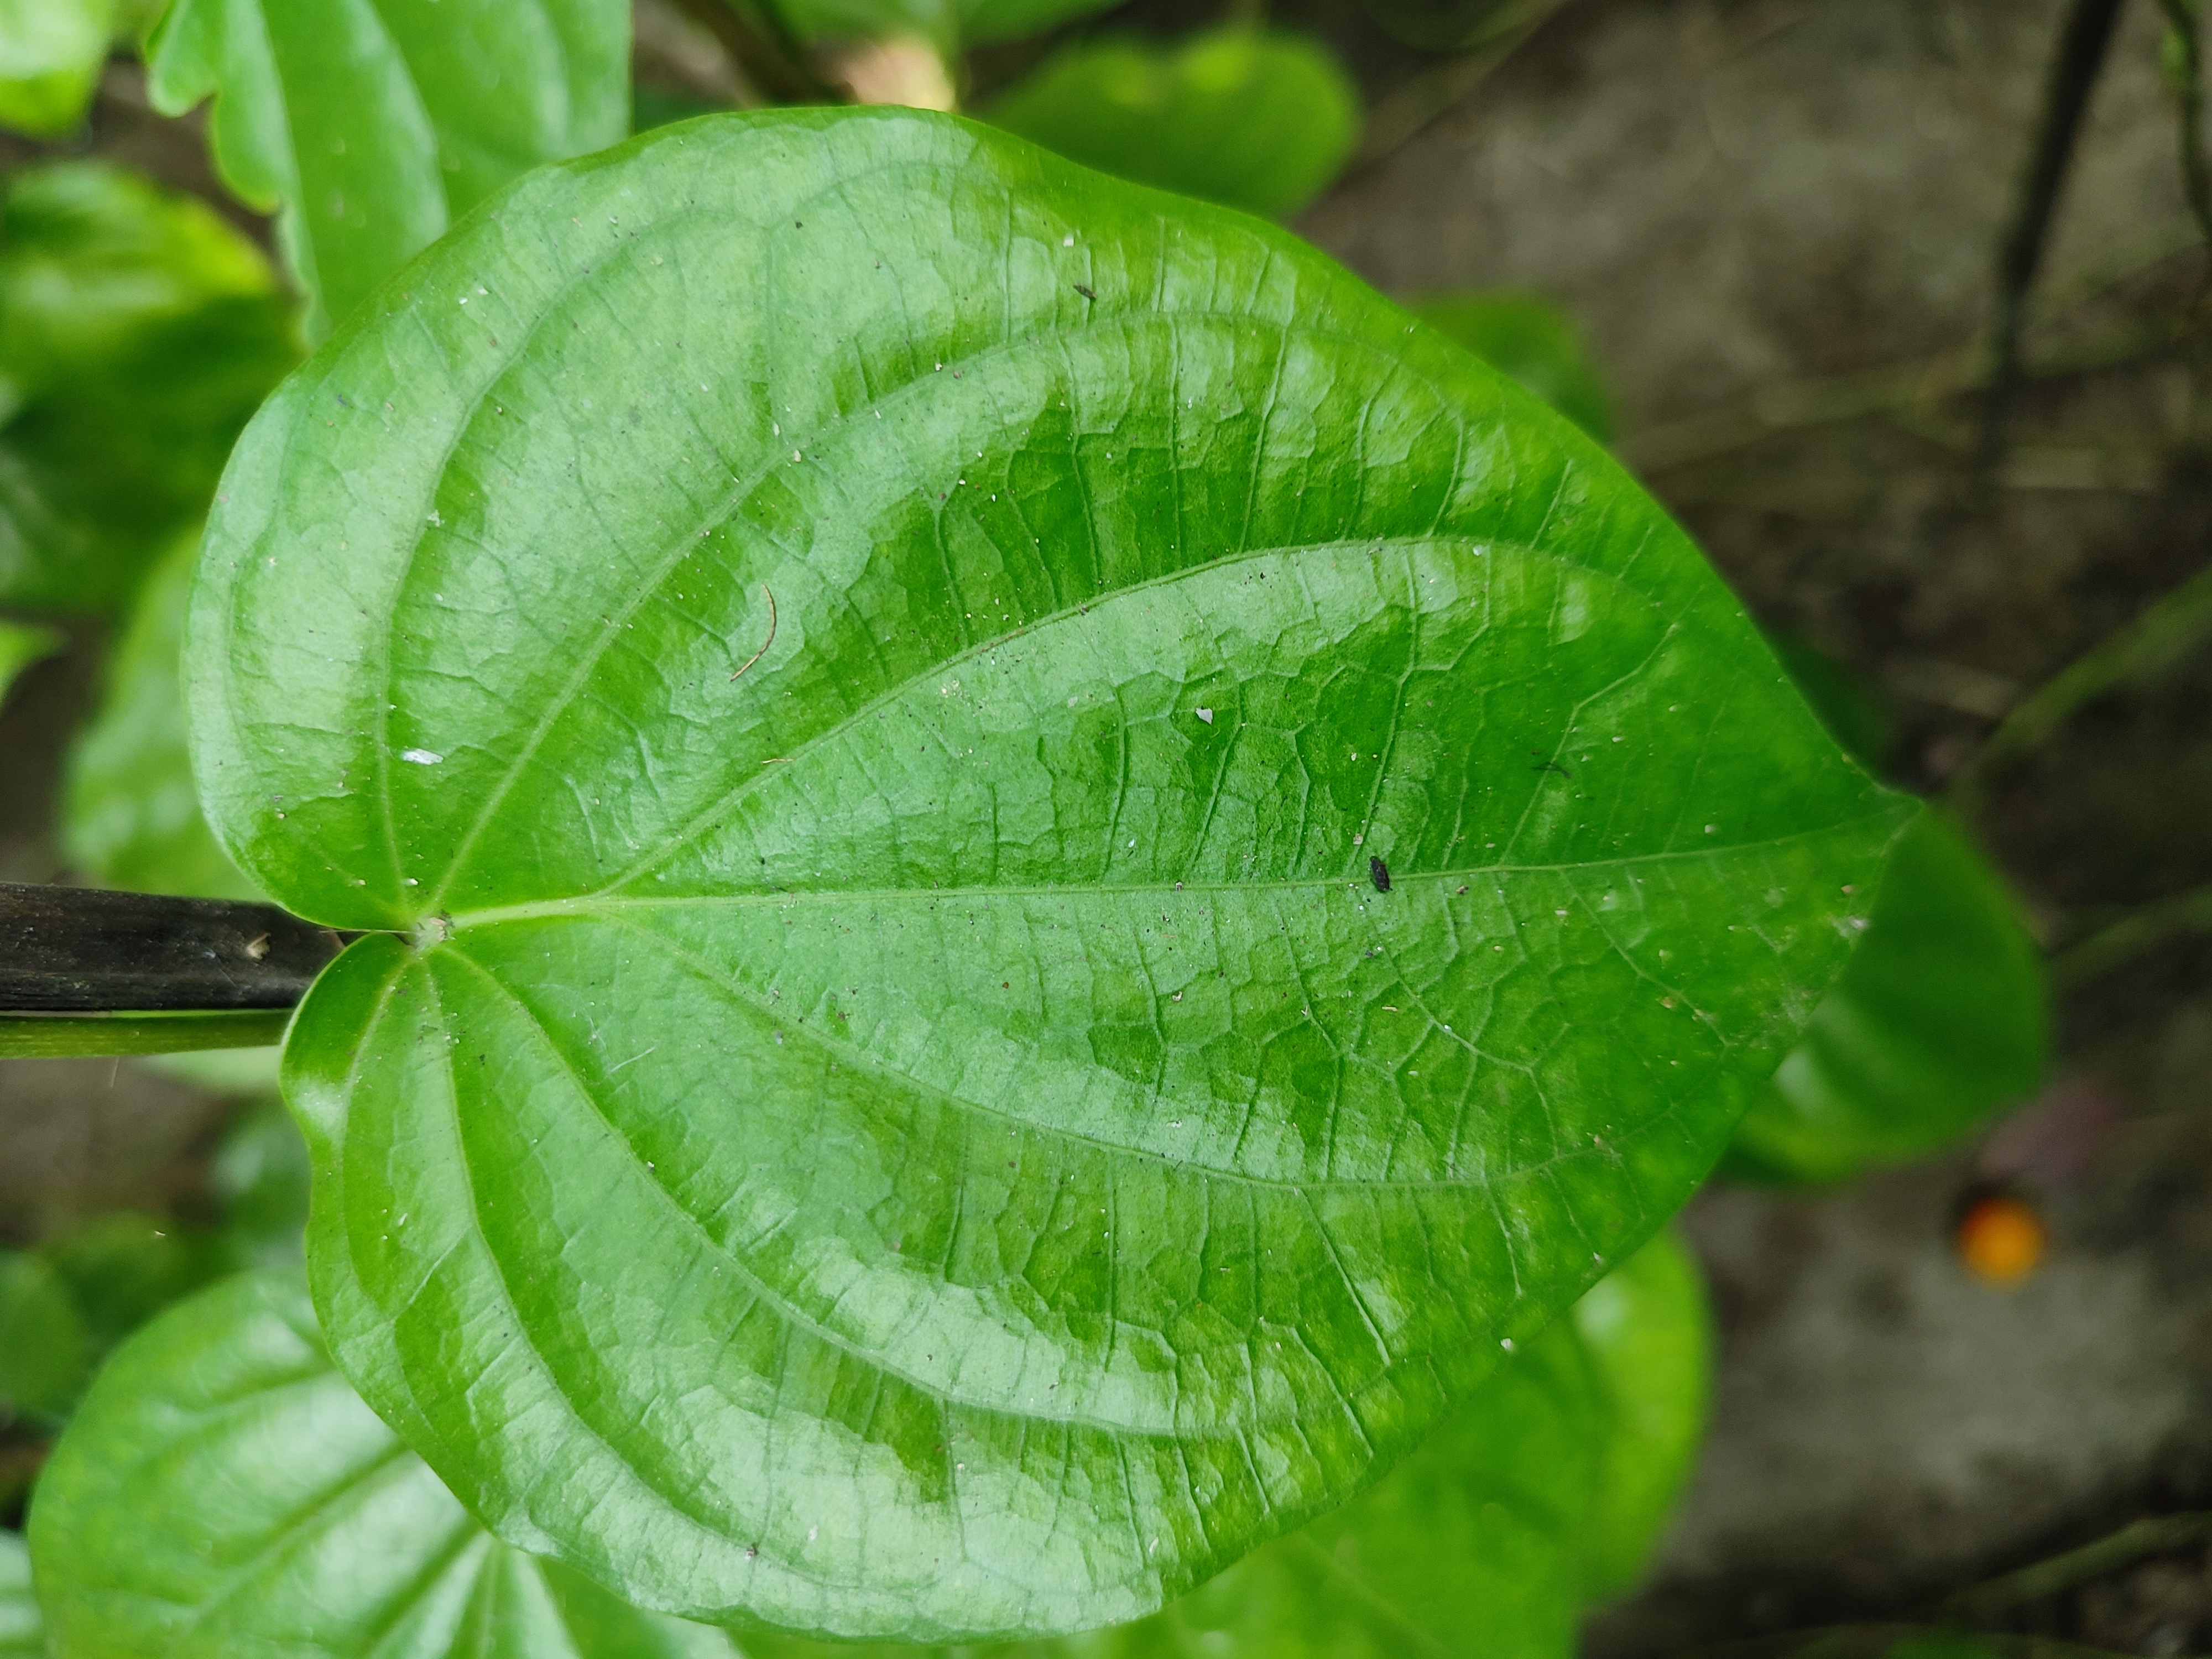
Label: Healthy_Leaf